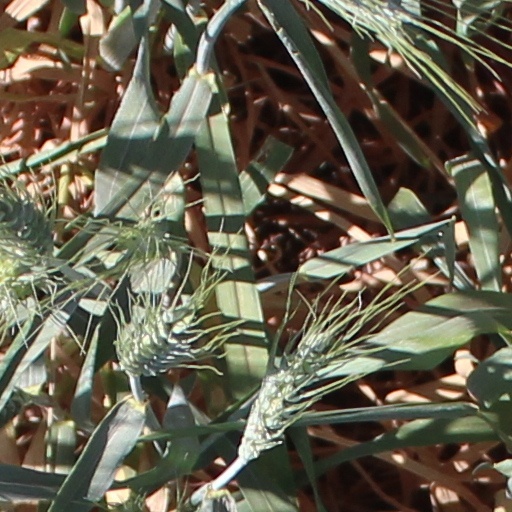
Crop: wheat